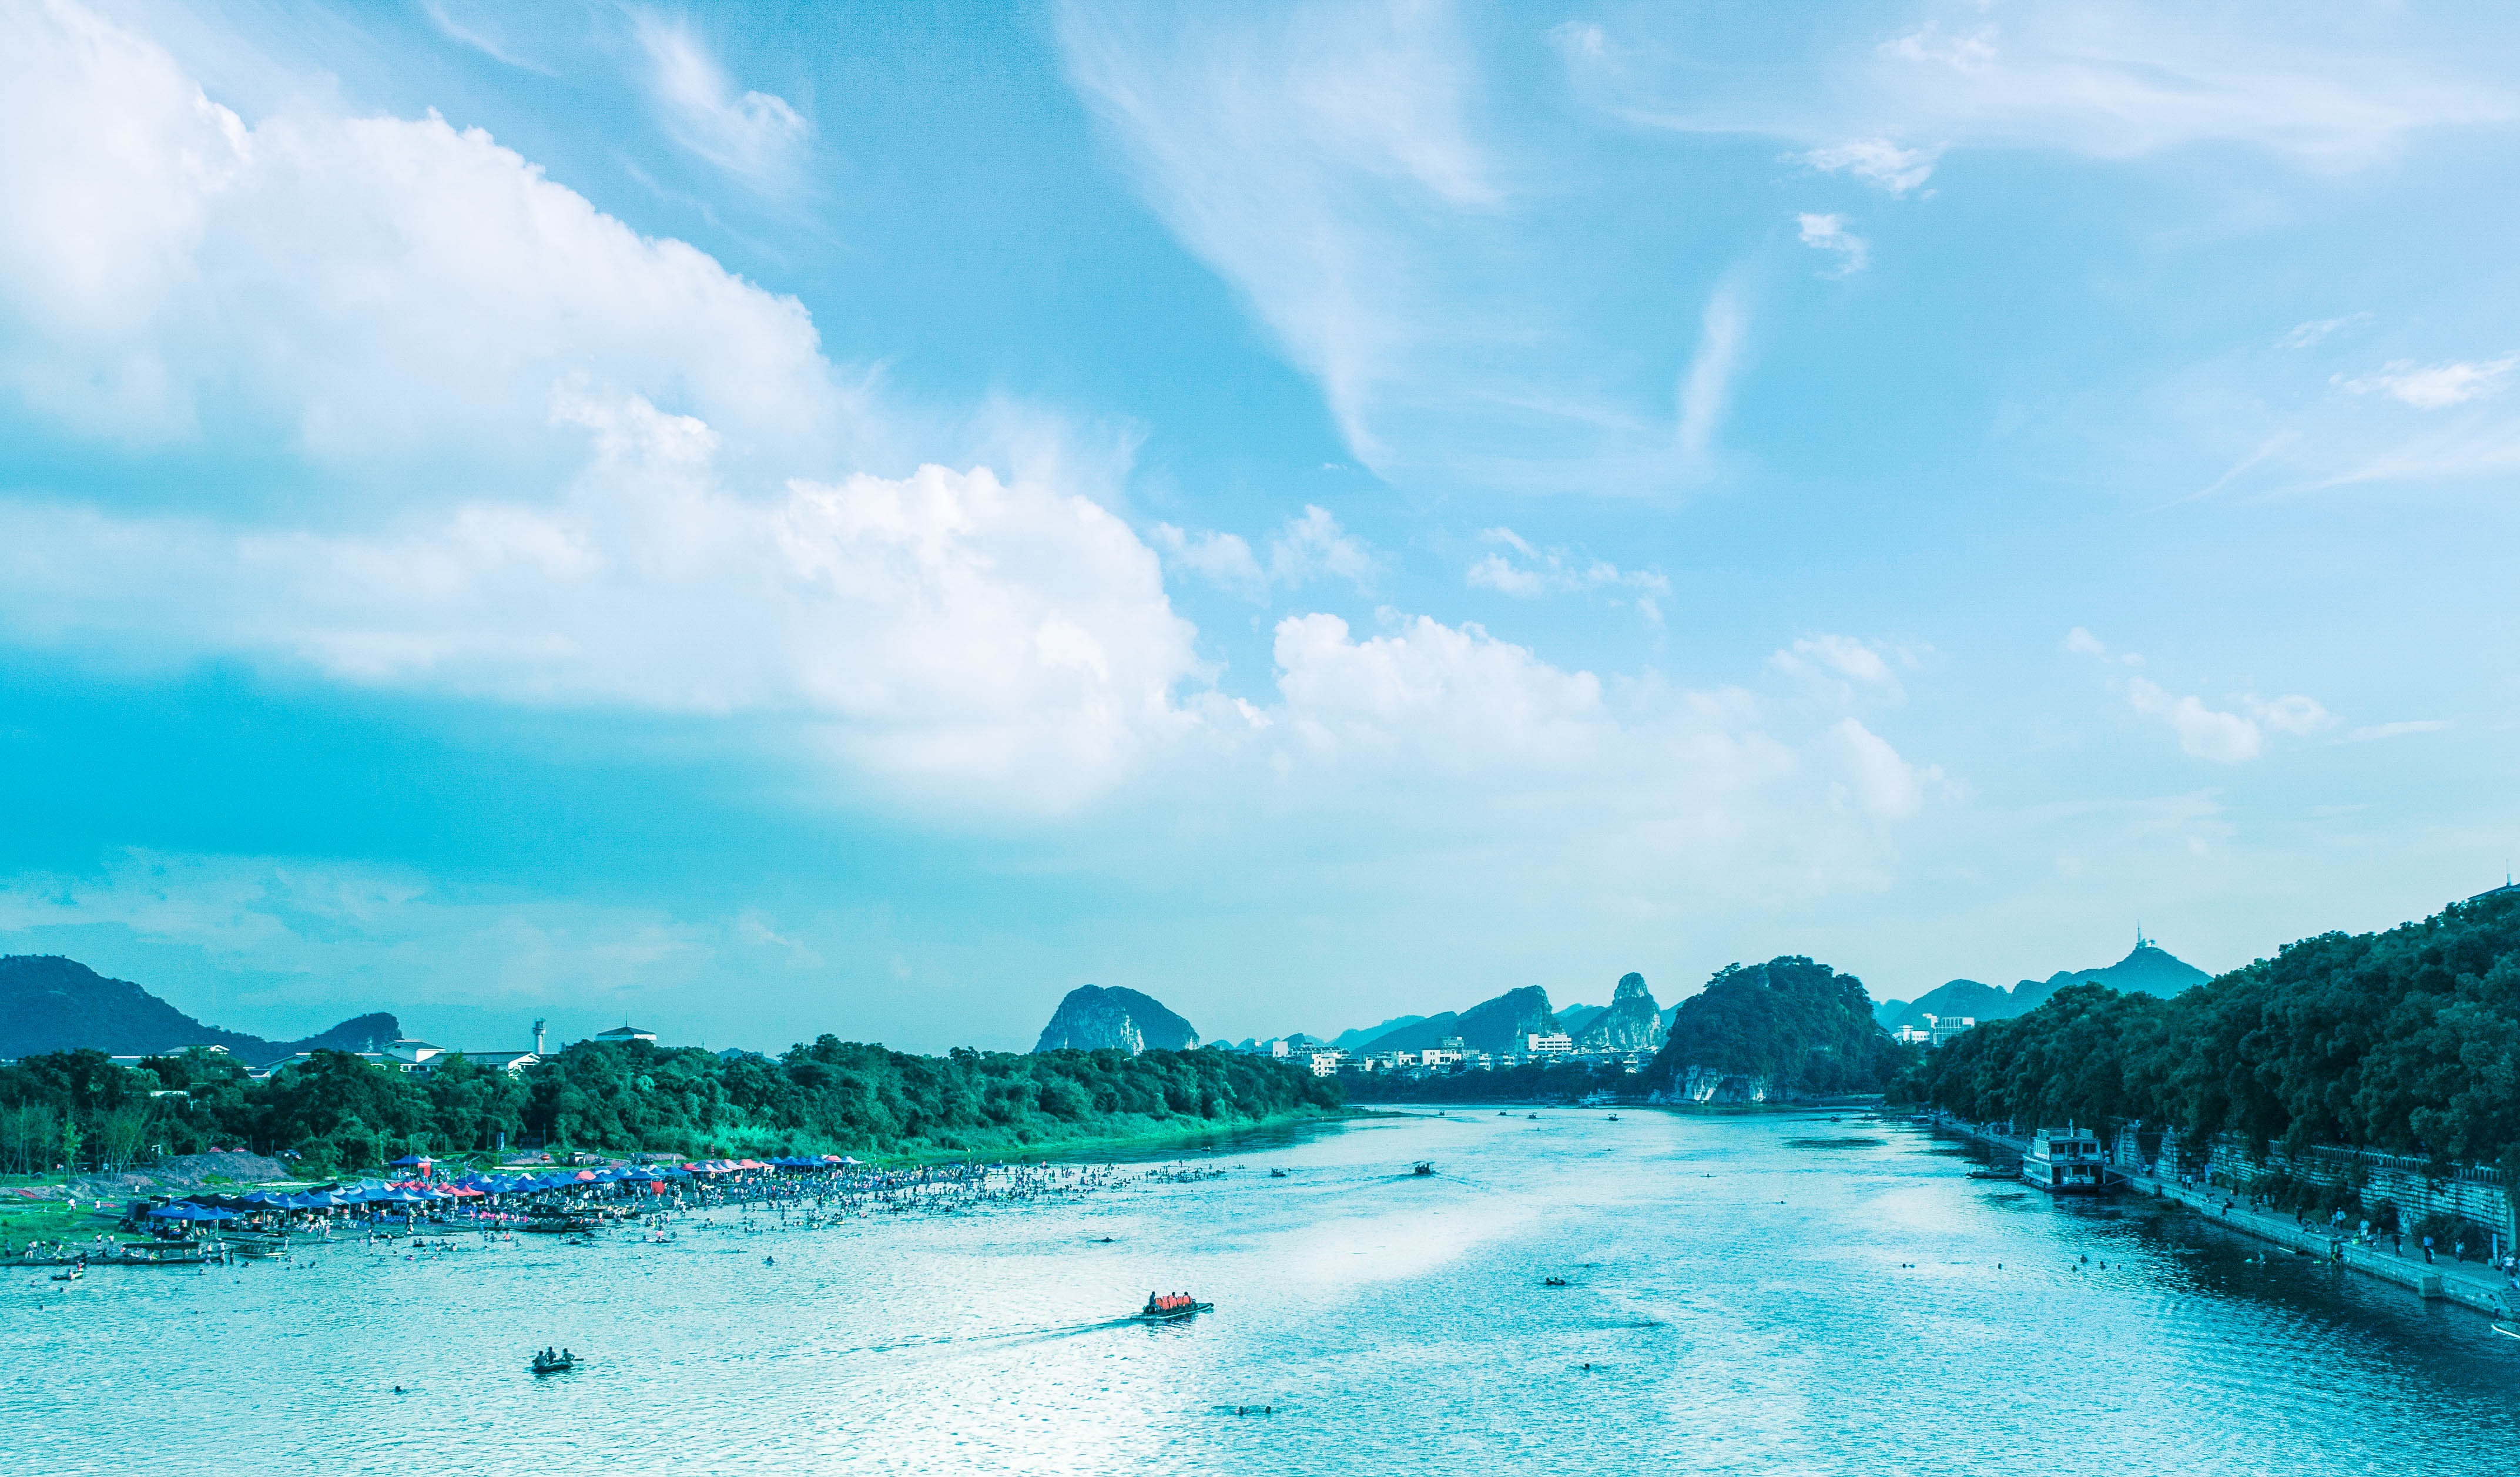
beach, sea, coast, ocean, horizon, cloud, sky, shore, wave, summer, lagoon, bay, body of water, guilin, the li river, wind wave